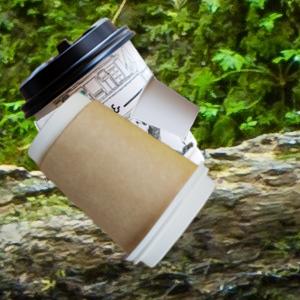
Label: cups